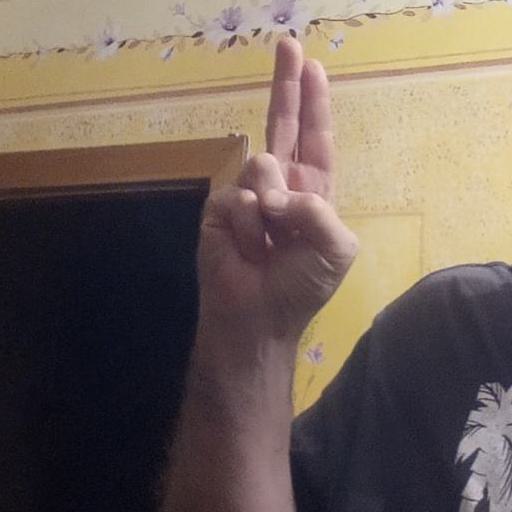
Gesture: two_up